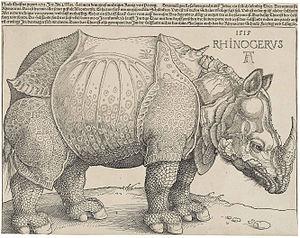
Le Rhinocéros de Dürer est une gravure sur bois d’Albrecht Dürer datée de 1515. L’image est fondée sur une description écrite et un bref croquis par un artiste inconnu d’un rhinocéros indien débarqué à Lisbonne plus tôt dans l’année. Dürer n’a jamais observé ce rhinocéros qui était le premier individu vivant vu en Europe depuis l’époque romaine. Vers la fin de 1515, le roi de Portugal, Manuel Iᵉʳ, envoya l’animal en cadeau au pape Léon X, mais il mourut dans un naufrage au large des côtes italiennes au début de 1516. Un rhinocéros vivant ne sera revu en Europe qu’à l'arrivée d'un second spécimen indien à Lisbonne en 1577.